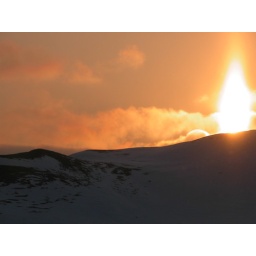
...lighting the way and building a fire in the sky that....